Stephen Piscotty

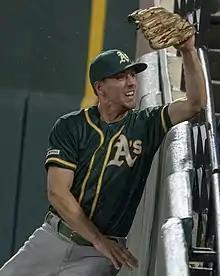
Piscotty with the Oakland Athletics in 2019

Stephen Edward Piscotty (born January 14, 1991) is an American professional baseball right fielder who is a free agent. He has previously played in Major League Baseball (MLB) for the St. Louis Cardinals and Oakland Athletics.